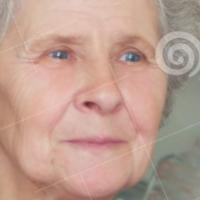
Age group: age 80 +